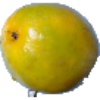
Label: maracuja